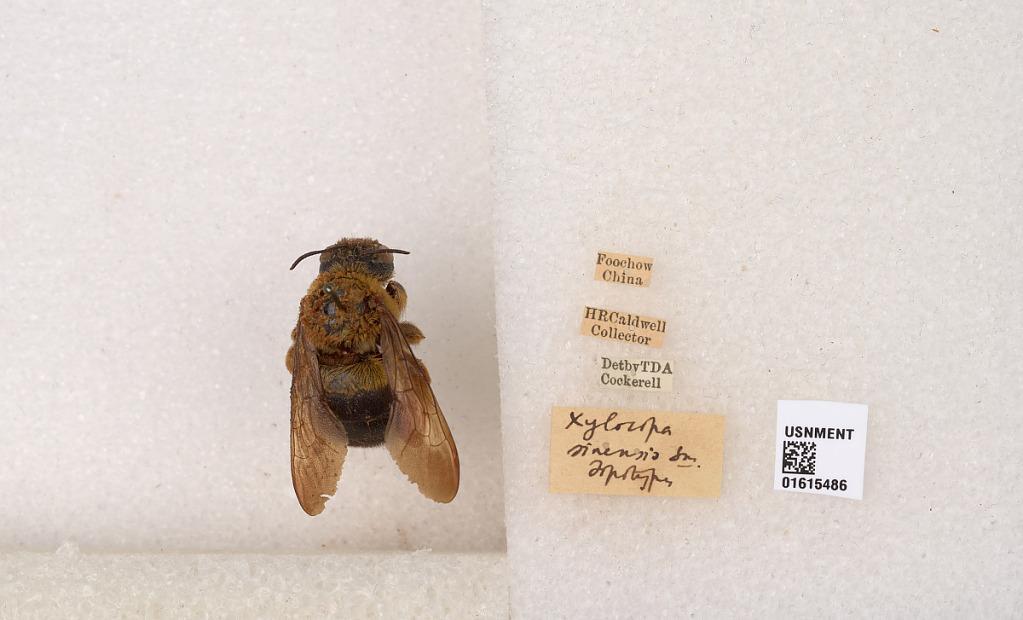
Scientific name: Xylocopa (Koptortosoma) sinensis Smith
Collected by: H. Caldwell
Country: China
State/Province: Fujian
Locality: Foochow
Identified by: Cockerell, T. D. A.